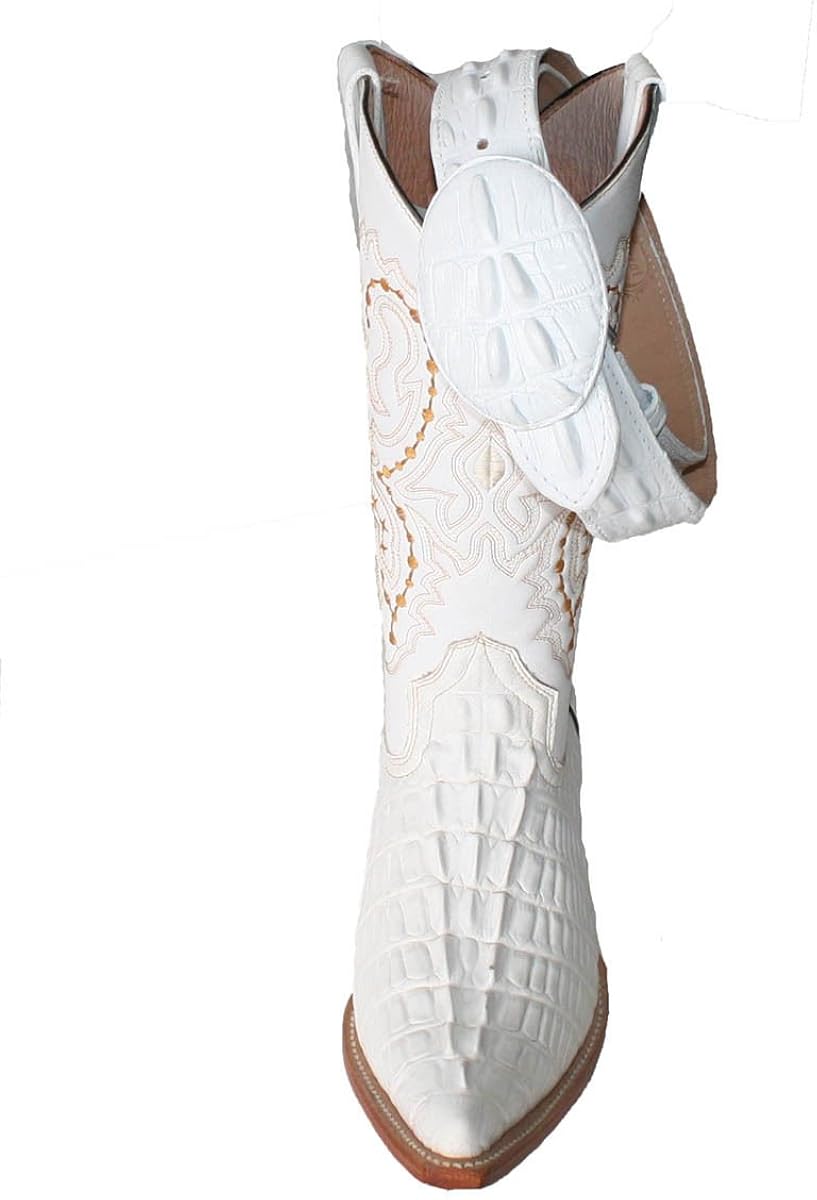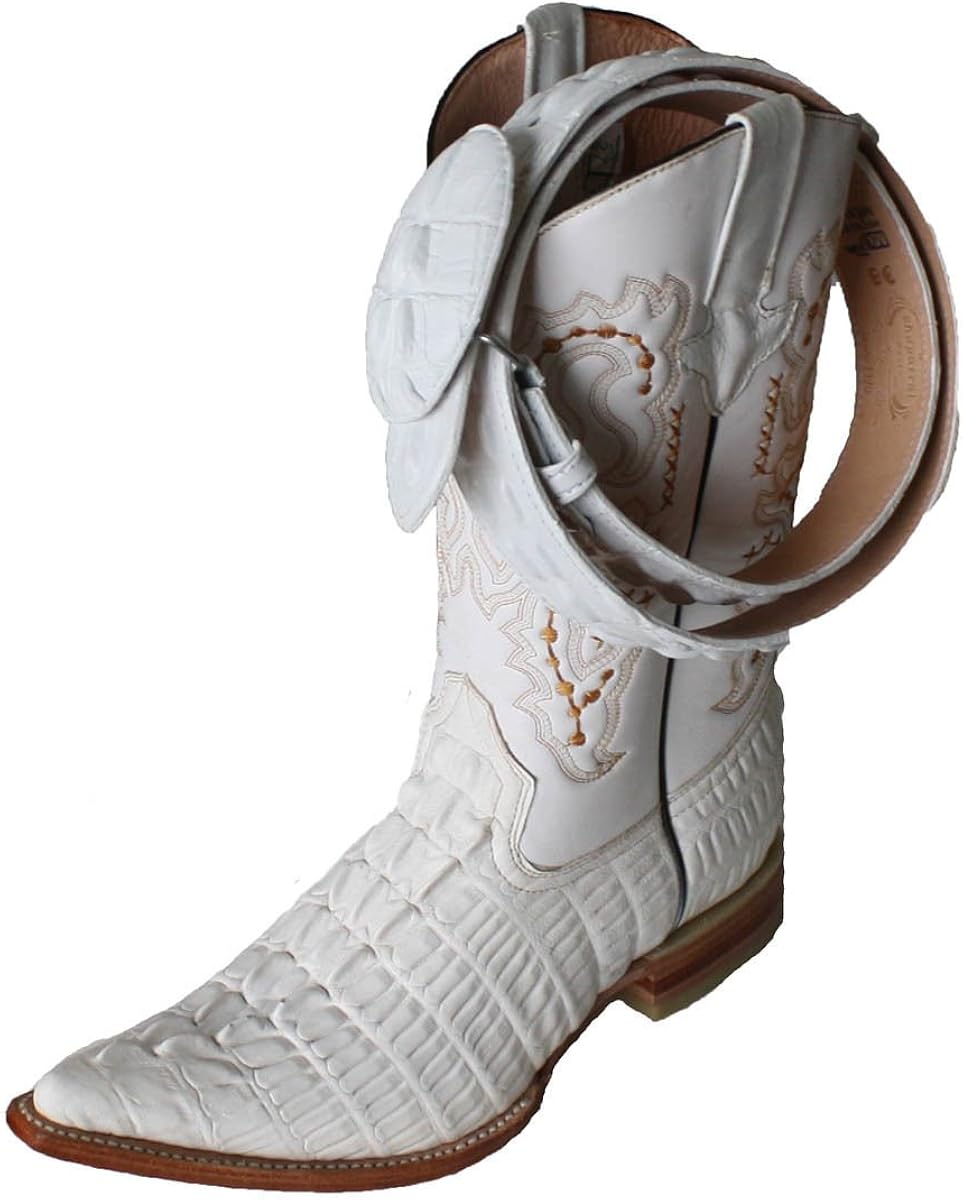
Dona Michi Mens Western Cowboy Leather Crocodile Print (Embossed) Boots/Free Belt
Category: AMAZON FASHION
Men's Assorted Colors Genuine Embossed Leather Crocodile Back Cut Cowboy Boots With Free Crocodile embossed print belt , please e mail the belt size yoi NEED
Features: Genuine Leather,Leather | Leather sole | Cowboy Leather embossed Crocodile Handmade Luxury Boots With Free Belt | Please e mail for size ,Crocodile enbossed leather belt | Slip on Boots , Medium width | Genuine Leather Sole | Made In Mexico